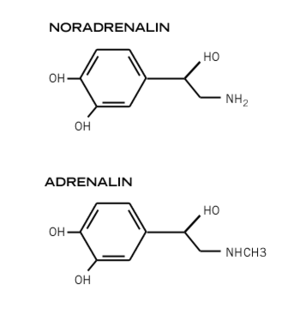
Noradrenalin
Noradrenalins Struktur
Strukturformler; Noradrenalin og adrenalin
Noradrenalin er et stresshormon og en neurotransmitter, som bl.a. er relateret til kroppens "kamp-eller-flugt"-respons. Det er i familie med adrenalin og kaldes også norepinephrin. Stoffet er et sympatomimetikum.